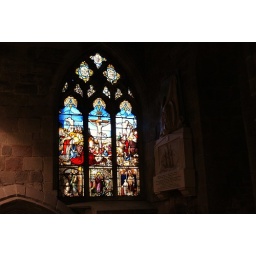
Another beautiful satined glass window to be found in St. Mary's Church in Shrewsbury Shropshire.